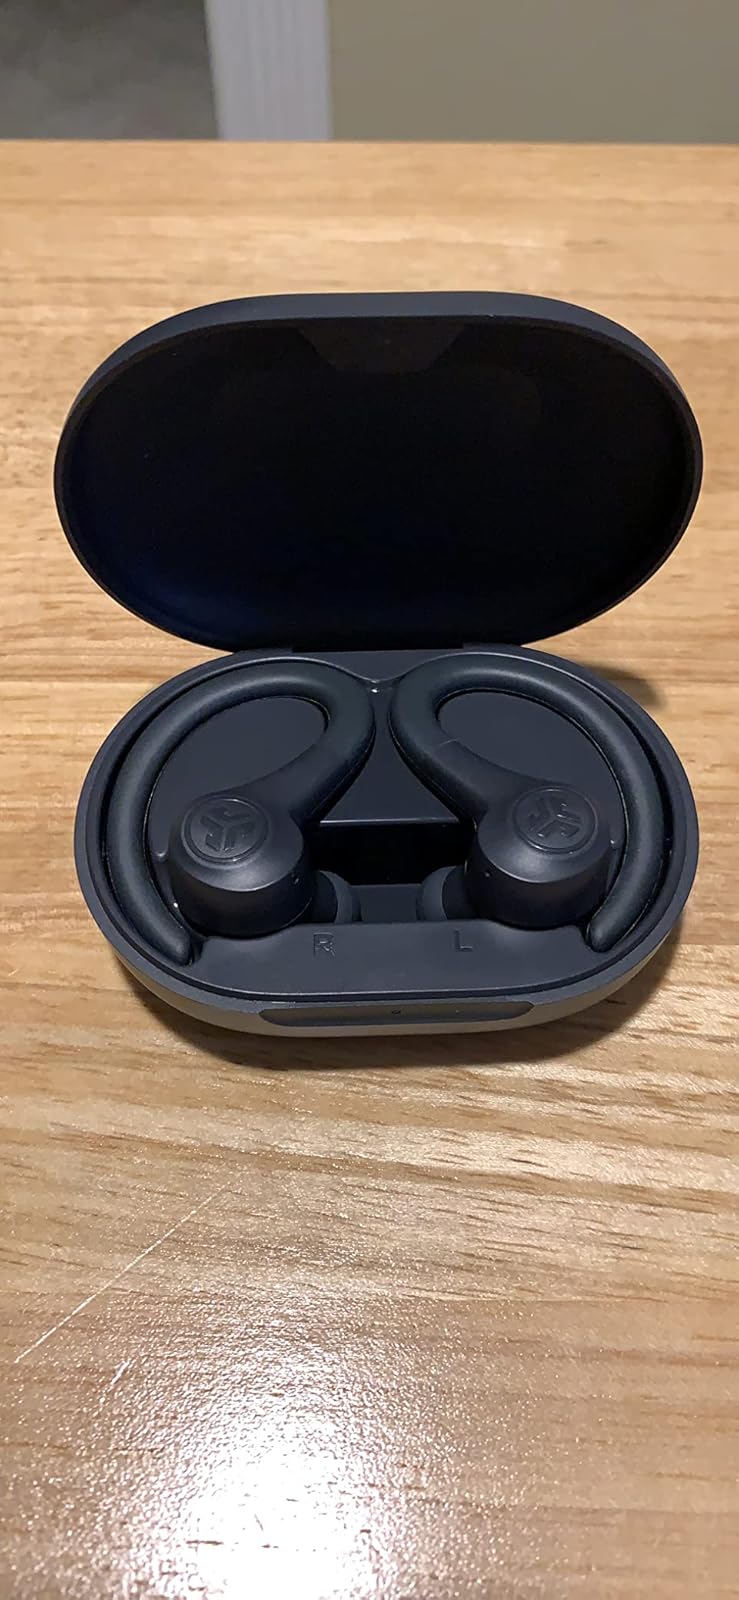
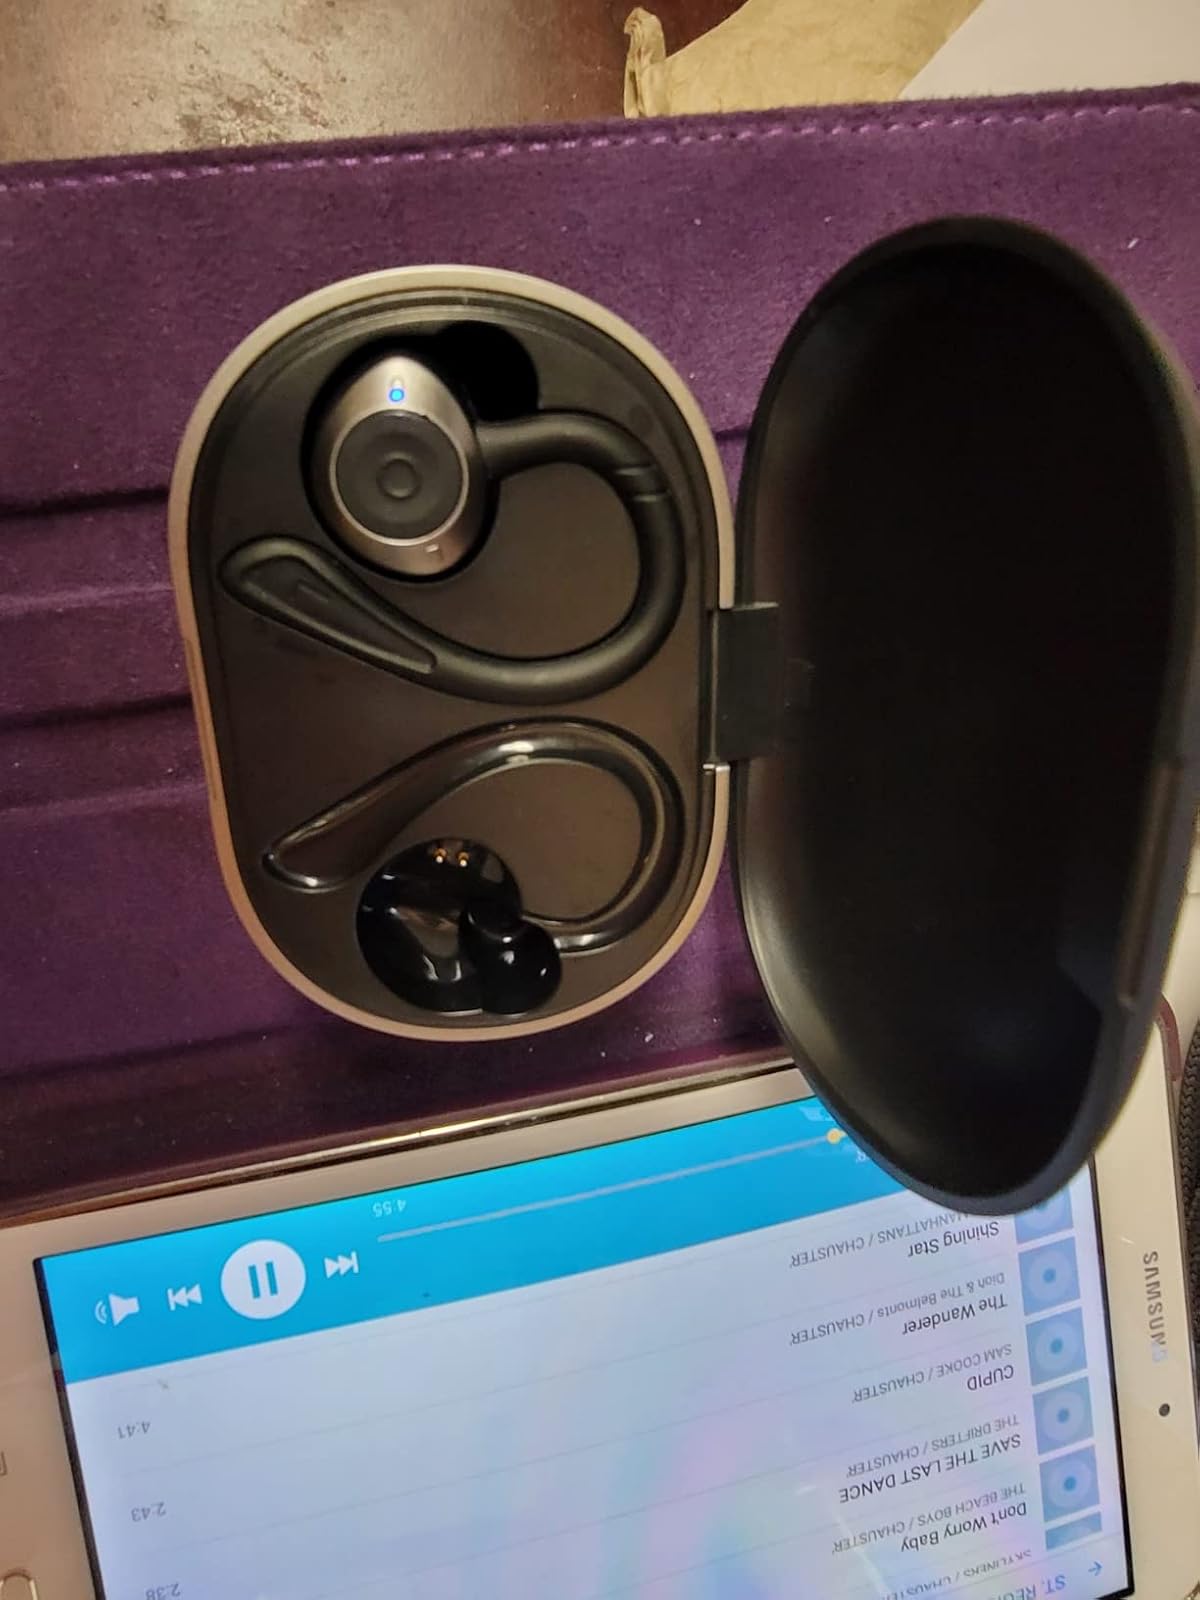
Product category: earbuds
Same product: no